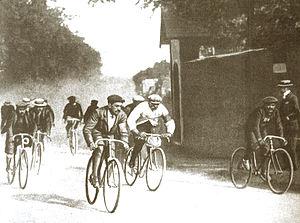
Maurice-François Garin, dit Maurice Garin, né le 3 mars 1871 à Arvier, commune italienne francophone de la Vallée d'Aoste et mort le 19 février 1957 à Lens, est un cycliste italien, naturalisé français en 1901.
Le Tour de France 1903 est la 1ʳᵉ édition du Tour de France et a eu lieu en 1903, du 1ᵉʳ au 19 juillet. Course cycliste organisée par le journal L'Auto, elle se déroule en six étapes. Le parcours relie les principales villes françaises, Paris, Lyon, Marseille, Toulouse, Bordeaux et Nantes. L’un des favoris de l'épreuve, Maurice Garin, remporte trois étapes et le classement général avec près de trois heures d'avance sur le deuxième, Lucien Pothier, ce qui constitue le plus grand écart entre le vainqueur du Tour et son dauphin dans l'histoire de cette compétition. La longueur des étapes, disputées pour partie de nuit, varie de 268 à 471 km, pour un total de 2 428 km.